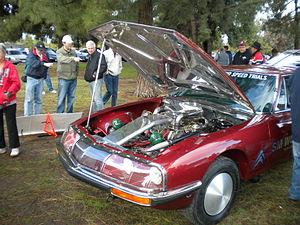
Citroën est un constructeur automobile français. Son nom en forme longue est Automobiles Citroën. L'entreprise a été fondée en 1919 par André Citroën. La marque a toujours été réputée pour ses technologies d'avant-garde et, à plusieurs reprises, elle a révolutionné le monde de l'industrie de l'automobile. Citroën a notamment créé la Traction Avant, l'utilitaire H, les 2 CV, DS, Méhari, SM, GS, CX, BX ou encore la XM, qui sont toutes des créations d'avant-garde.